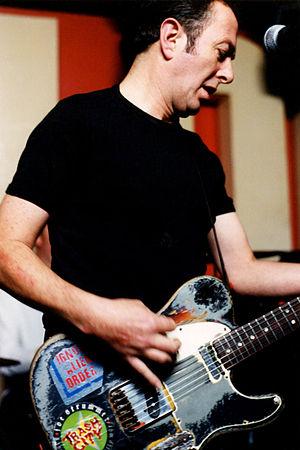
Le punk rock est un genre musical dérivé du rock, apparu au milieu des années 1970 et associé au mouvement punk de cette même époque. Précédé par une variété de musique protopunk des années 1960 et du début des années 1970, le punk rock se développe surtout entre 1974 et 1976 aux États-Unis, au Royaume-Uni et en Australie. Des groupes comme les Ramones, les Sex Pistols, et The Saints sont reconnus comme les pionniers d'un nouveau mouvement musical.
John Graham Mellor, dit Joe Strummer '''Joe le gratteur''' né le 21 août 1952 à Ankara et mort le 22 décembre 2002 à Broomfield, est un musicien britannique connu principalement pour avoir été le leader du groupe The Clash, l'un des groupes les plus emblématiques du courant punk. Il a également été chanteur de The Vultures, The 101'ers, et The Mescaleros.
La Fender Telecaster est une guitare électrique produite et commercialisée en série par Fender à partir de 1951. C'est l'une des premières guitares électriques à corps plein et la première à avoir une réelle histoire commerciale. D'abord baptisée Broadcaster en 1950, elle connaît au fil du temps des modifications de sa lutherie sans que le design originel ne change drastiquement.